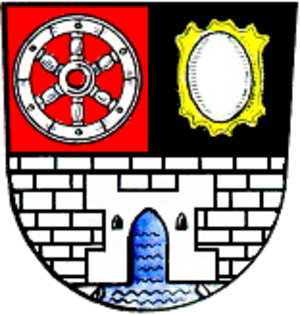
Weibersbrunn est une commune allemande de Bavière, située dans l'arrondissement d'Aschaffenbourg et le district de Basse-Franconie.